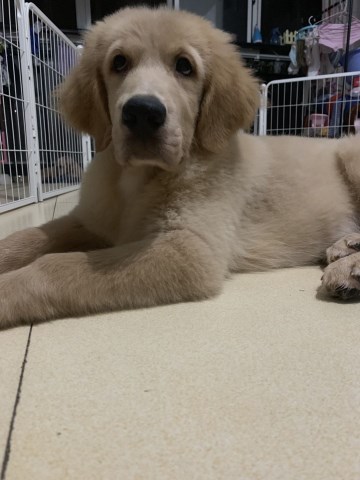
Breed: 5355-n000126-golden_retriever